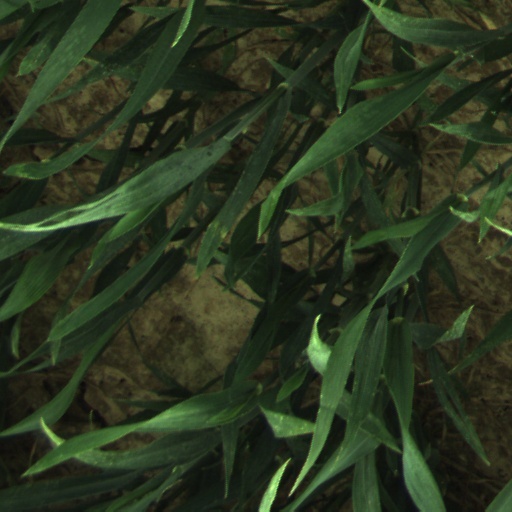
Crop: wheat